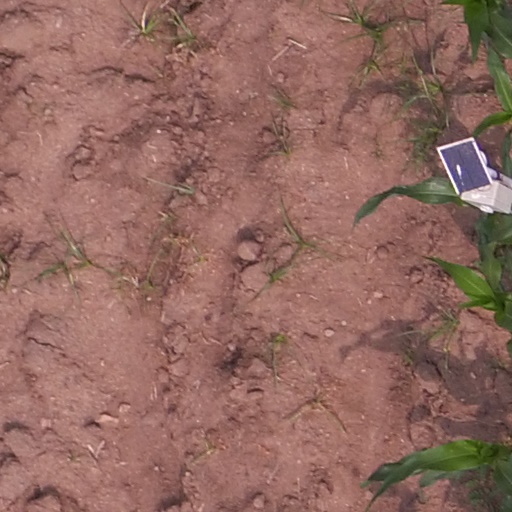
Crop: maize; corn